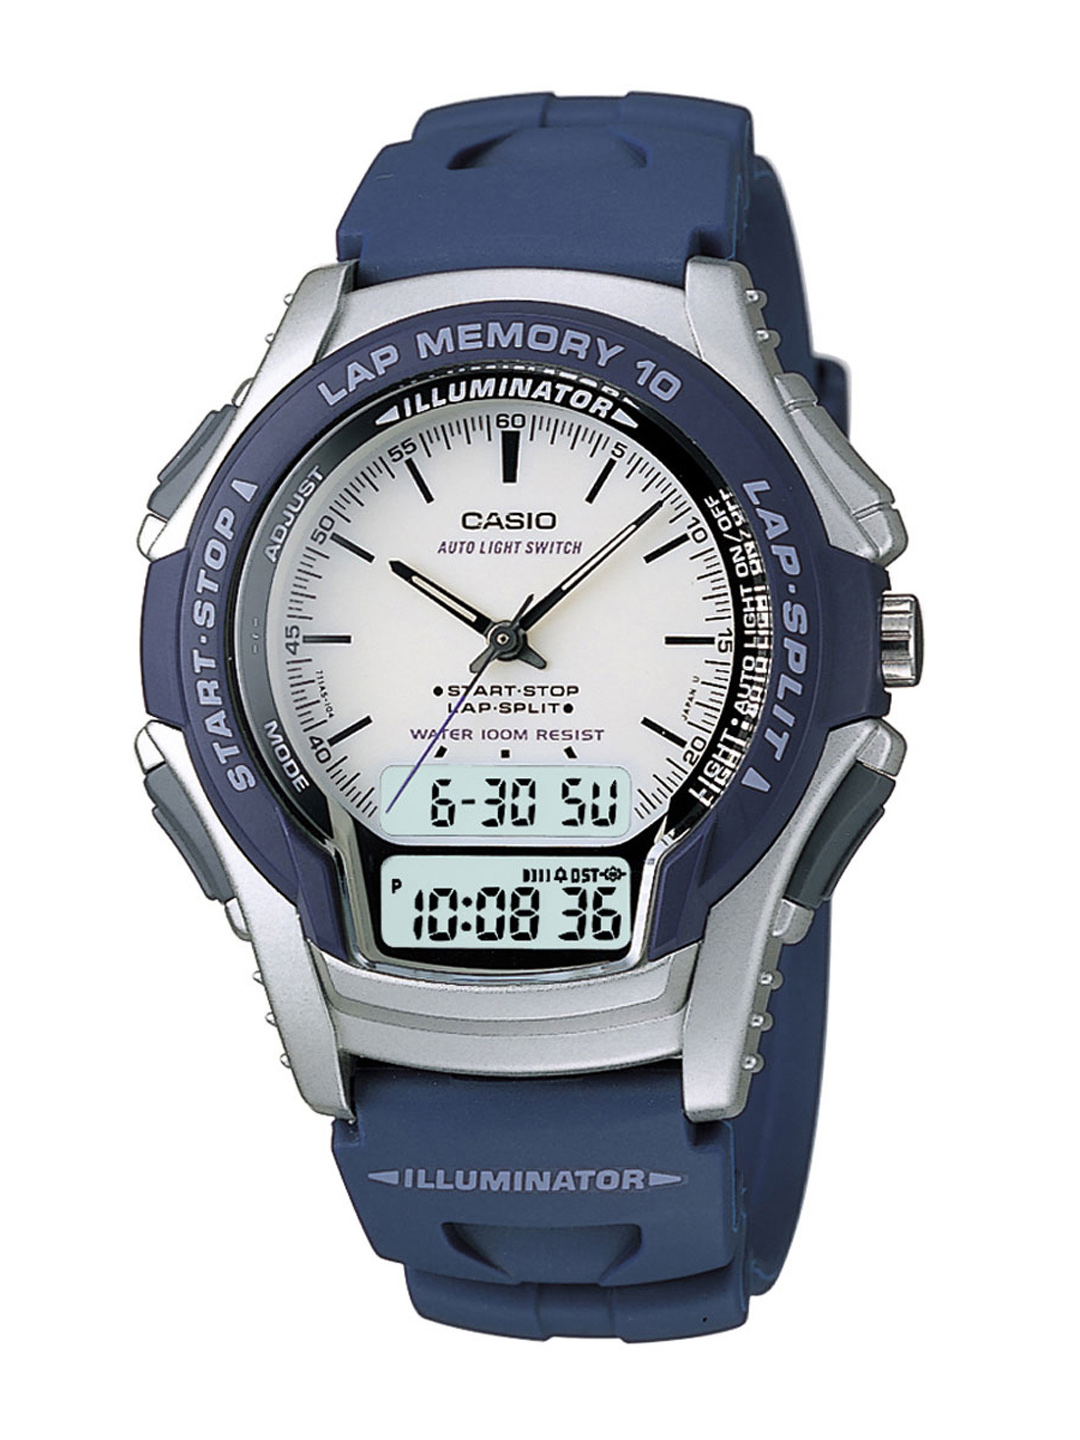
CASIO Unisex Combination Unisex Blue Analogue & Digital Watch AD140
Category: Accessories / Watches / Watches
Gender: Unisex
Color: Blue
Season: Winter 2016
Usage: Casual